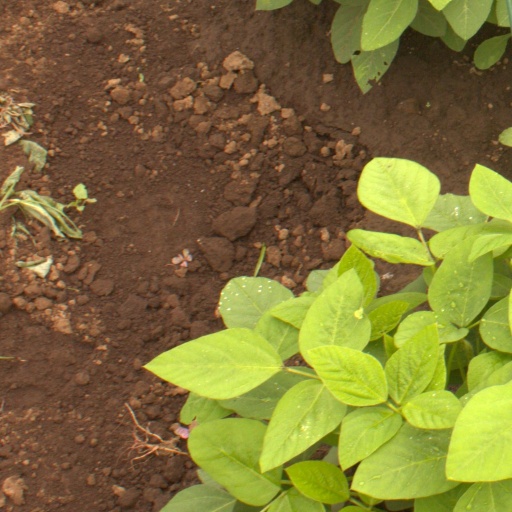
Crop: soybean